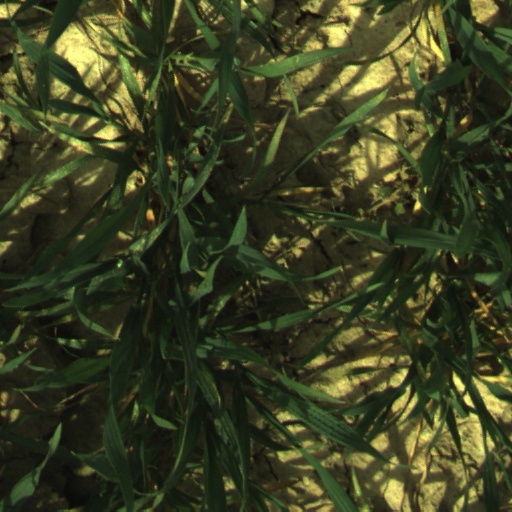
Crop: wheat